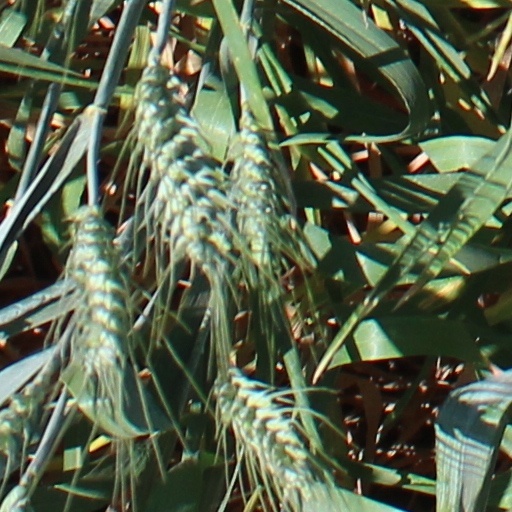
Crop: wheat